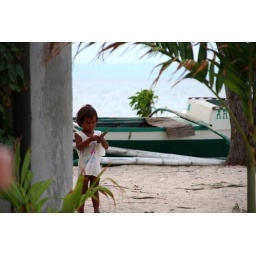
A little girl curiously watching us at the beach in Malapascua, Philippines